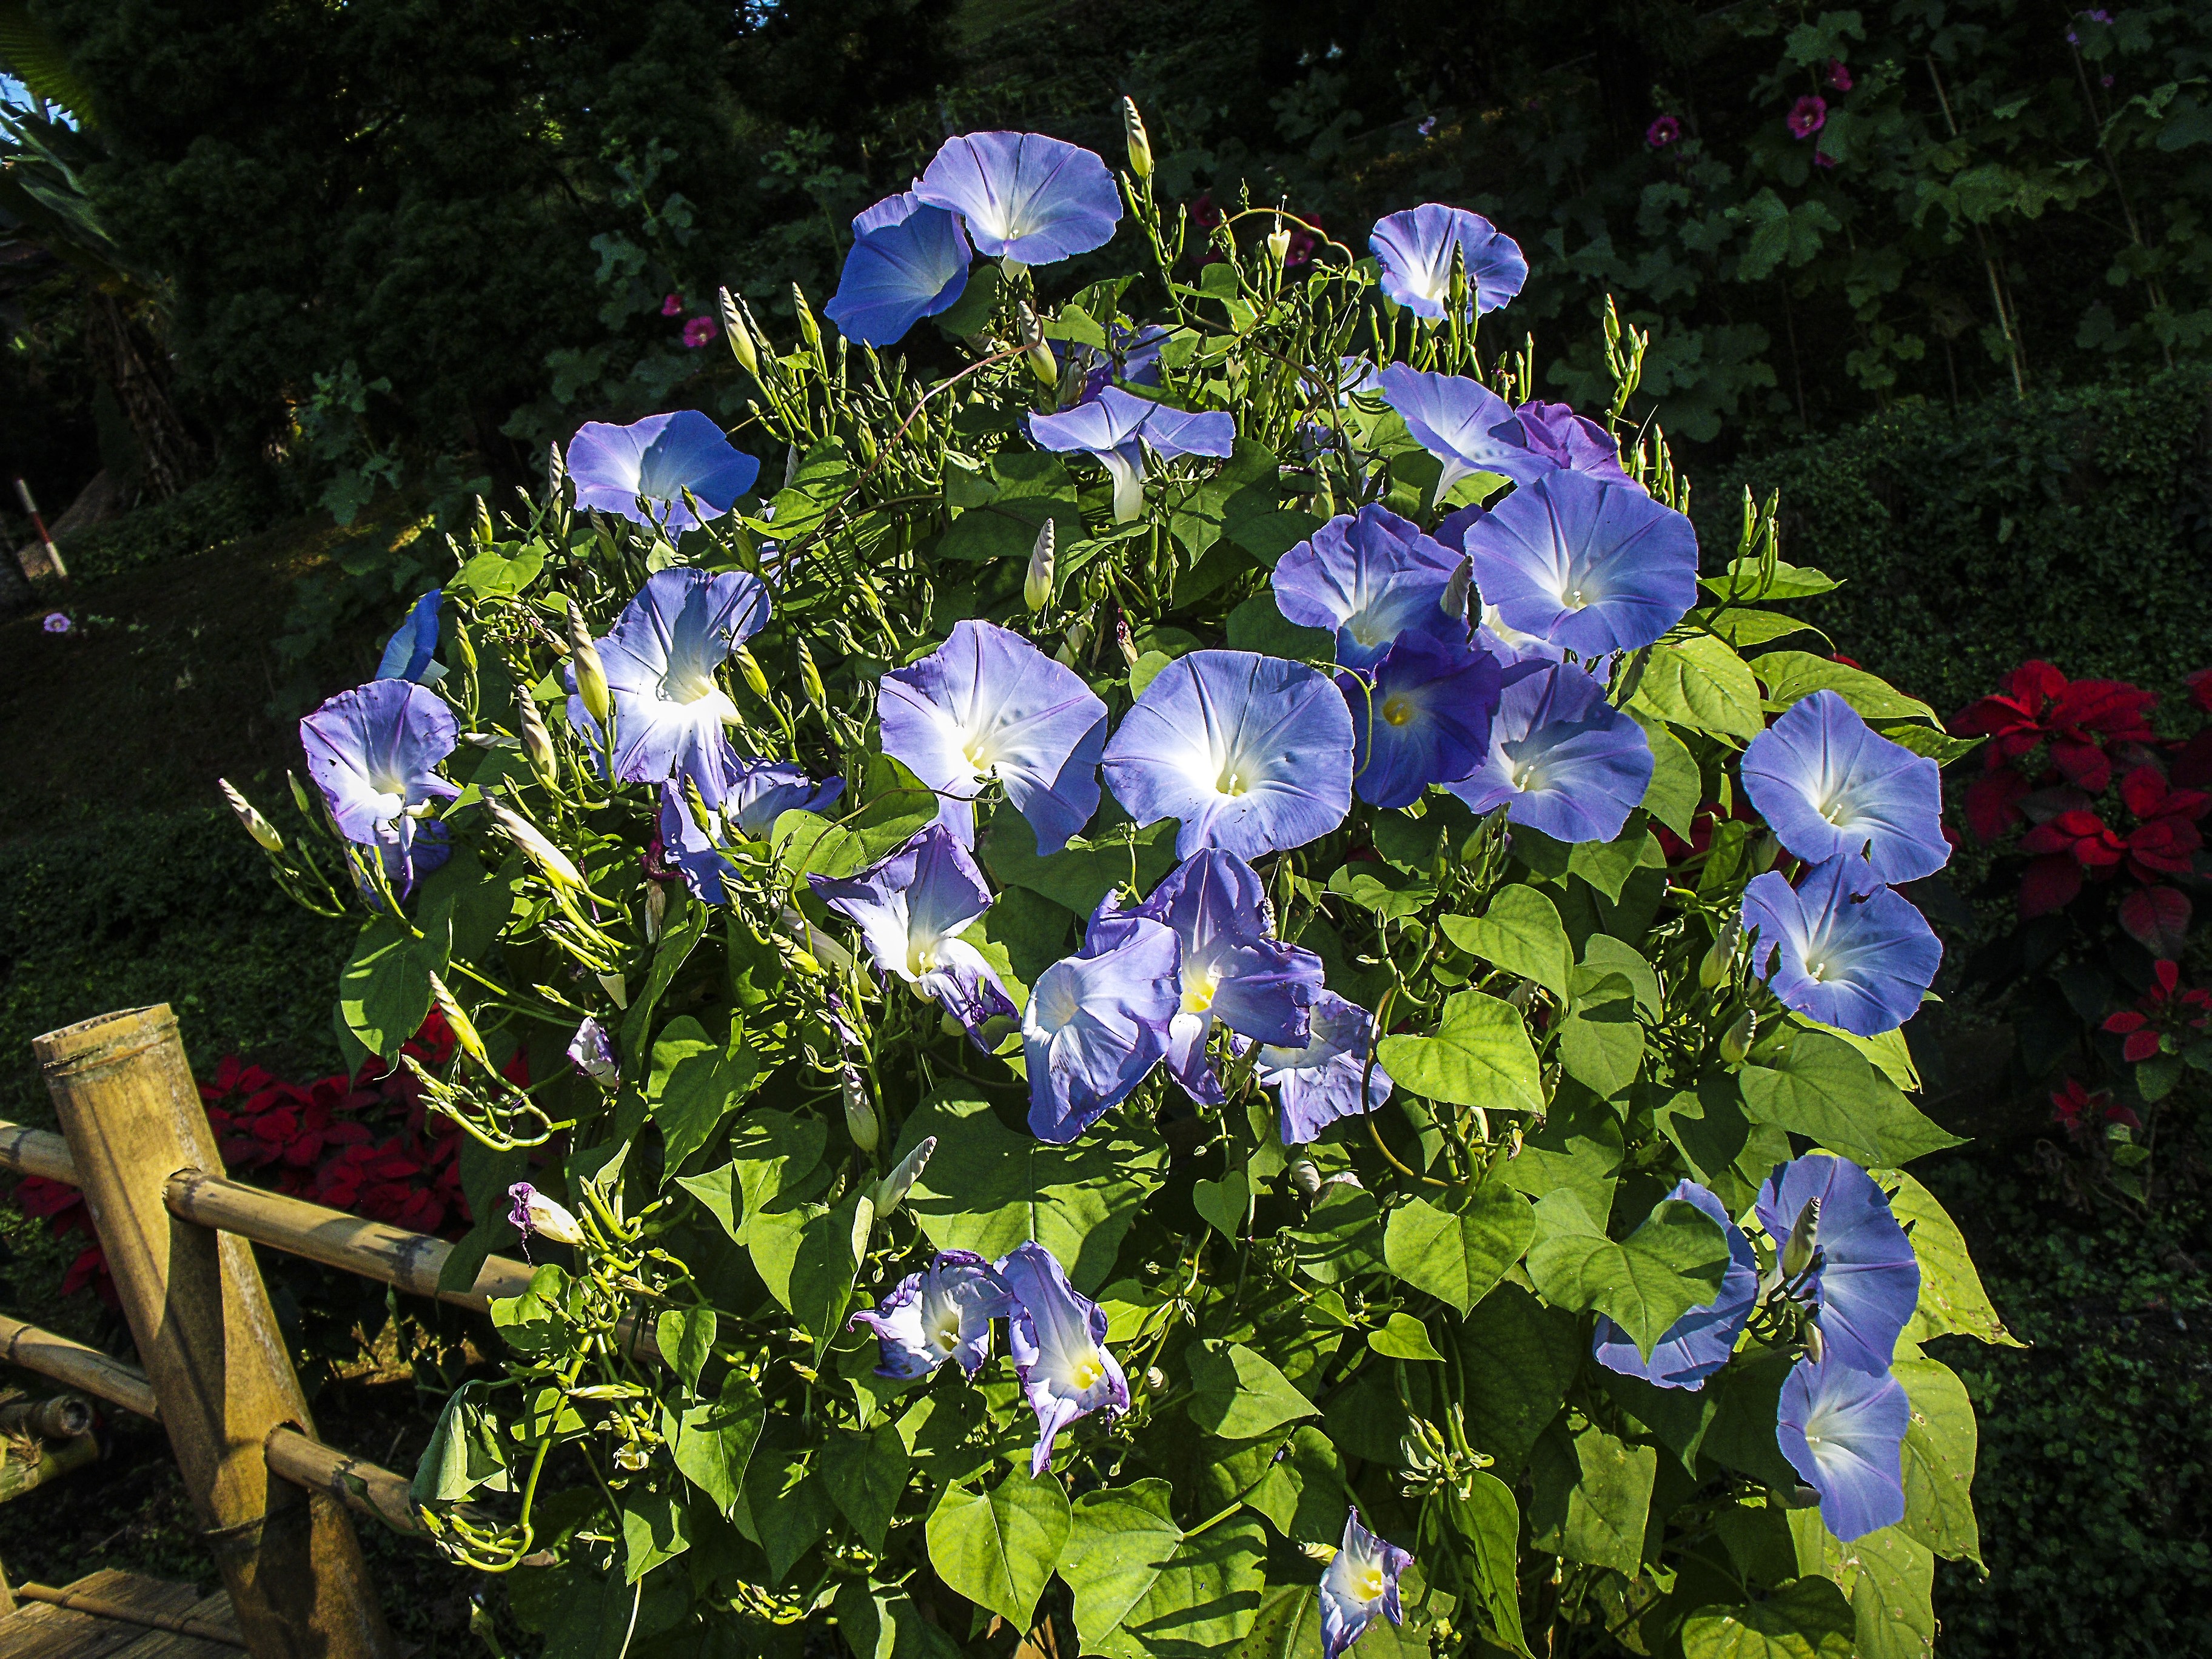
plant, flower, botany, blue, garden, flora, wildflower, flowers, ranke, flowering plant, winds, bellflower family, annual plant, land plant